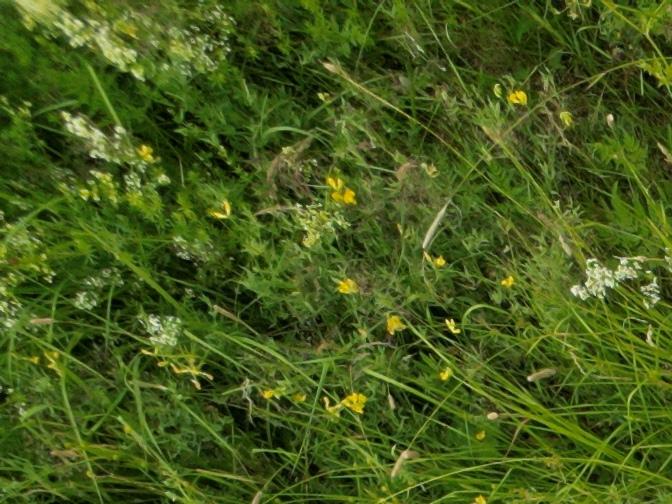
Flowers visible: yarrow flowers